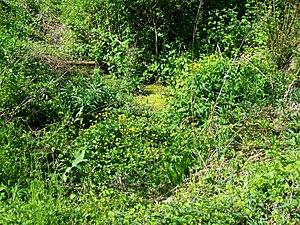
Le marais de l'Aunette au nord de Barbery. Tout au long de son parcours, l'Aunette traverse des zones humides. Ici, la vallée du ruisseau est à plus de dix mètres en-dessous du niveau des plaines agricoles autour, avec des pentes abruptes. Toutefois, si l'Aunette n'est pas à sec une fois quittée la commune de Rully, elle ne présente que de l'eau stagnante sur la commune de Barbery.
Barbery est une commune française située dans le département de l'Oise en région Hauts-de-France.